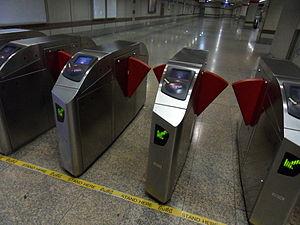
Tourniquets du métro de Bangkok.
Le métro de Bangkok en Thaïlande, officiellement dénommé MRT, est un réseau de transport en commun métropolitain desservant l'agglomération de Bangkok, capitale de la Thaïlande. Le réseau en cours de prolongement ne compte actuellement que deux lignes: la ligne bleue et la ligne pourpre.